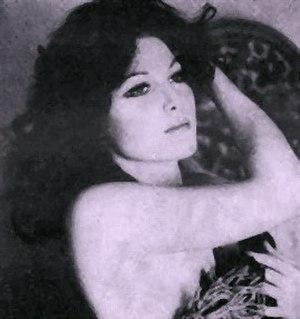
Doris Kristanel, dite Krista Nell, née le 21 janvier 1946 à Vienne et morte le 19 juin 1975 à Rome, est une actrice autrichienne.